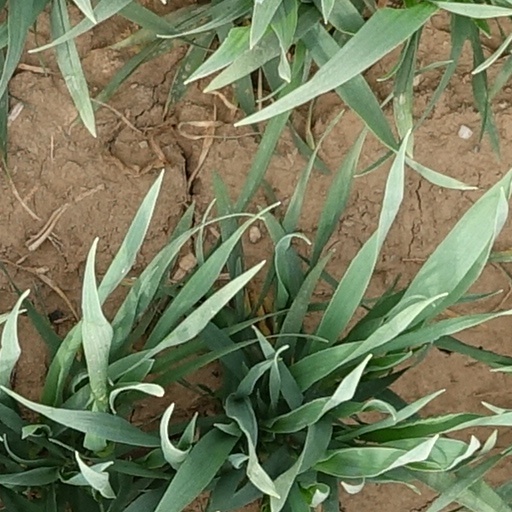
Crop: wheat